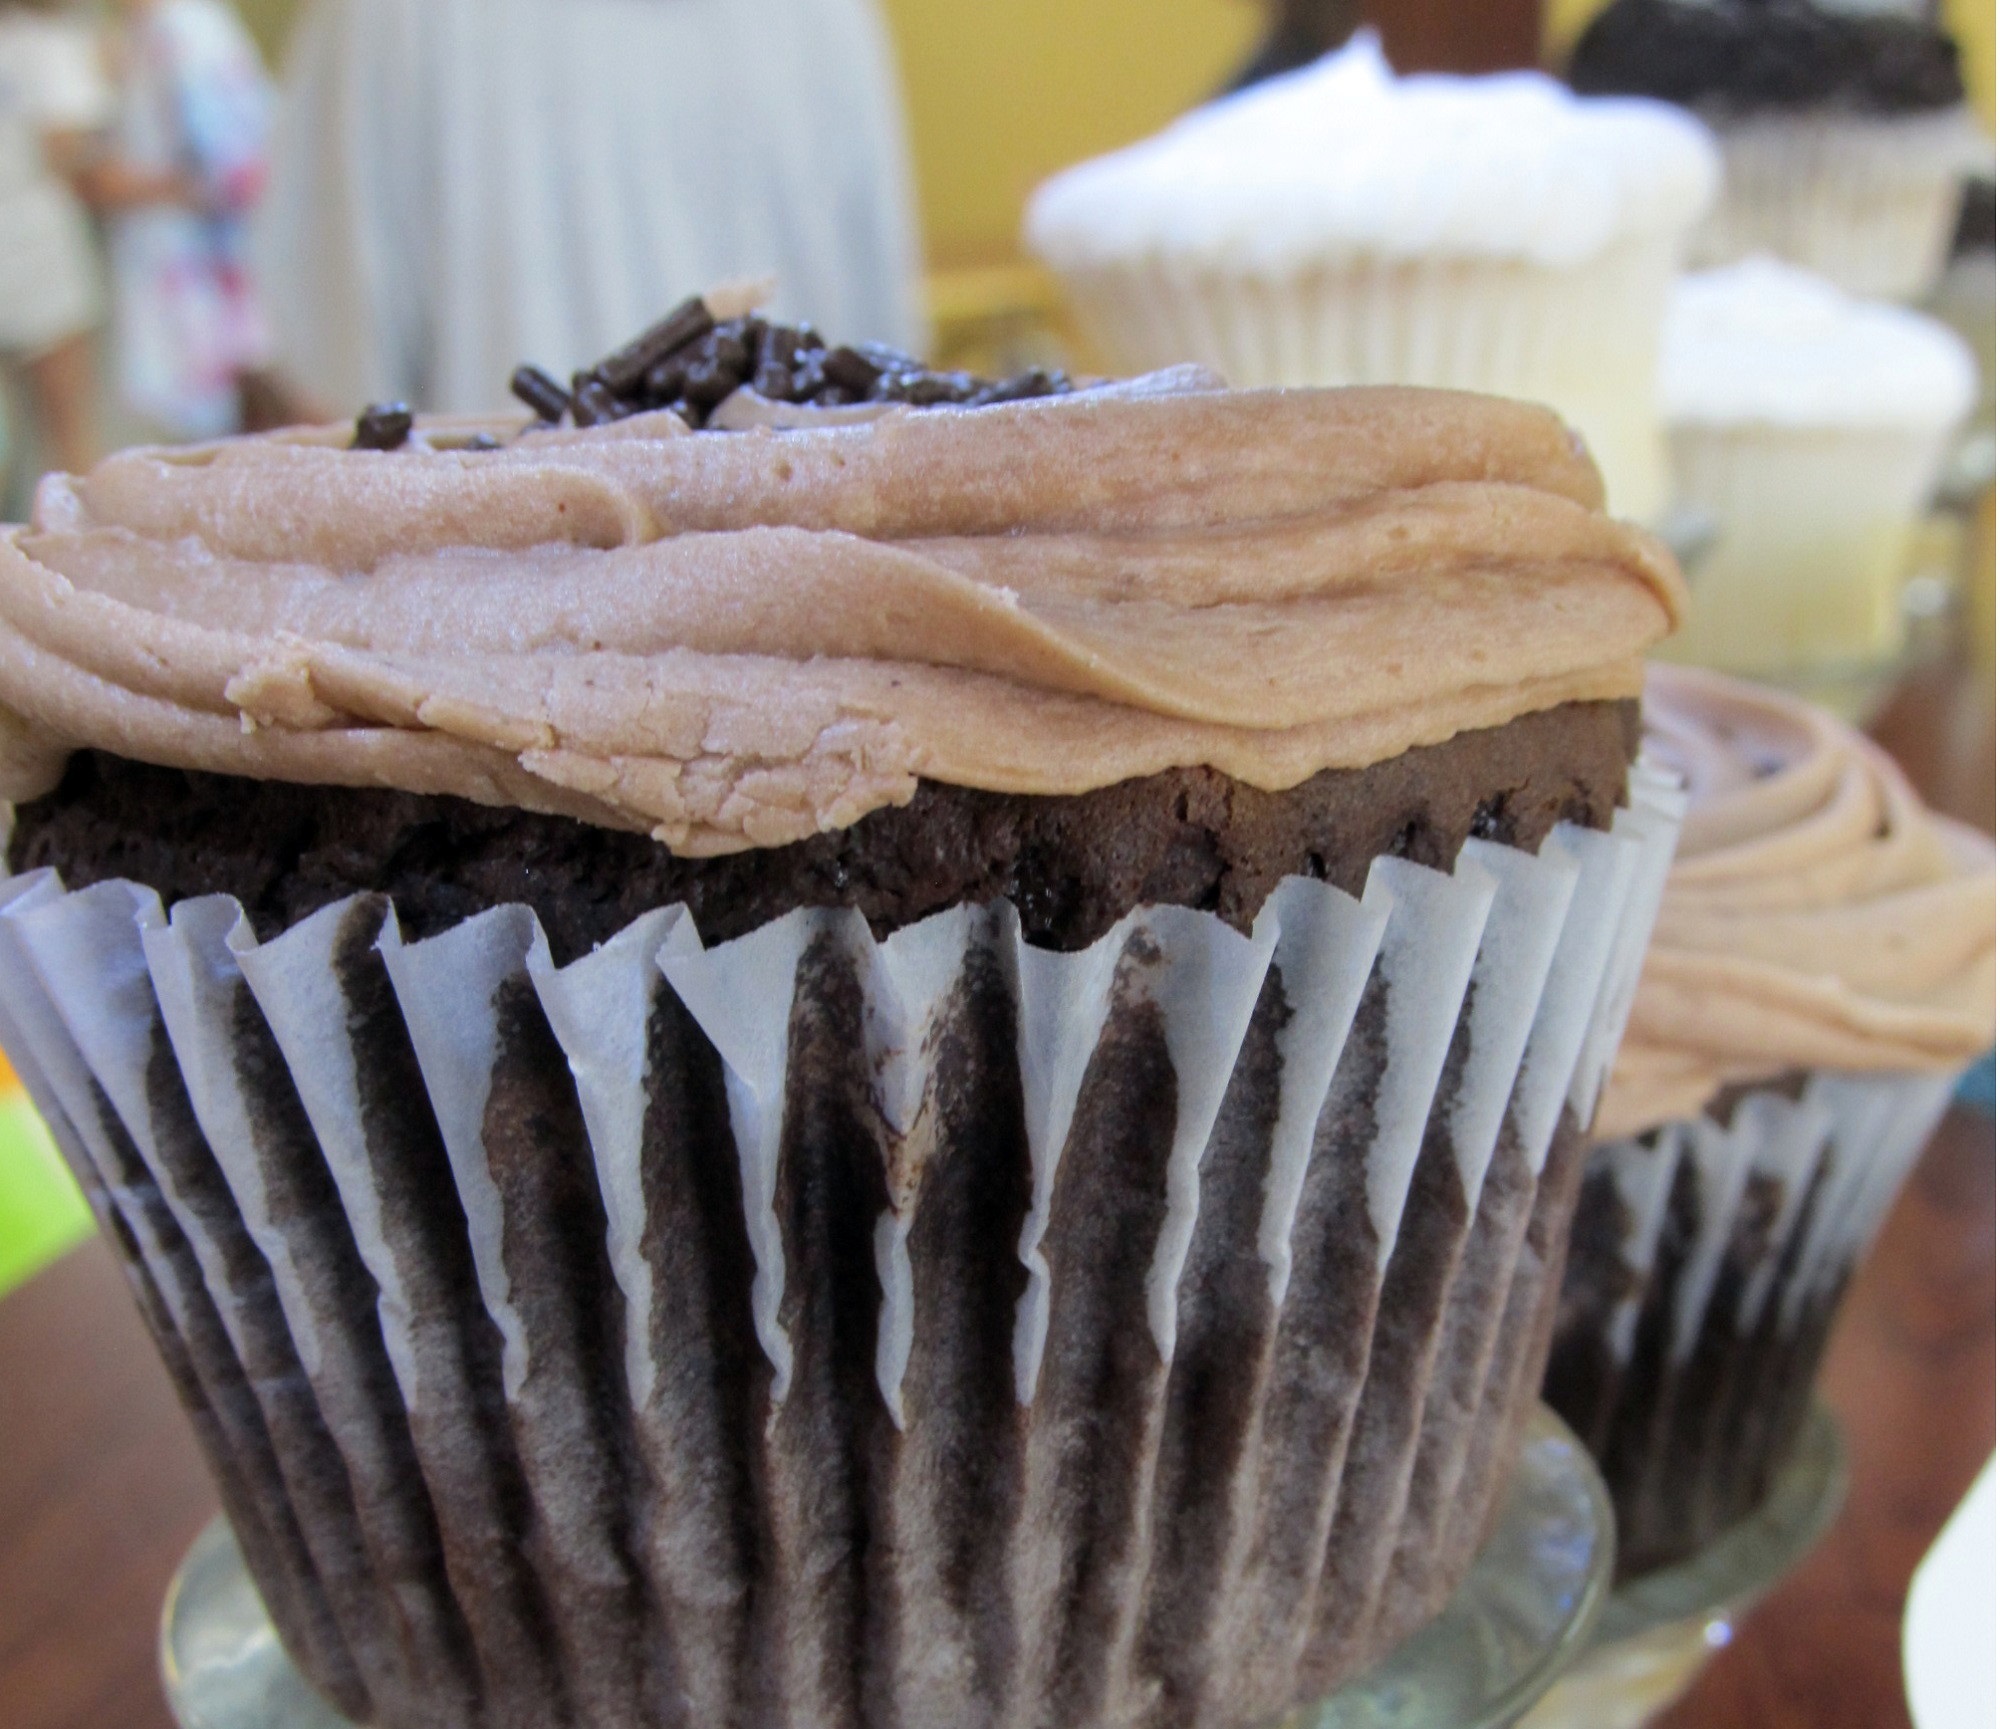
sweet, dish, food, chocolate, cupcake, baking, frosting, snack, dessert, delicious, cake, baked, sugar, icing, iced, decorated, frosted, sweetness, baked goods, flavor, buttercream, snack food, peanut butter cup, cream frosting